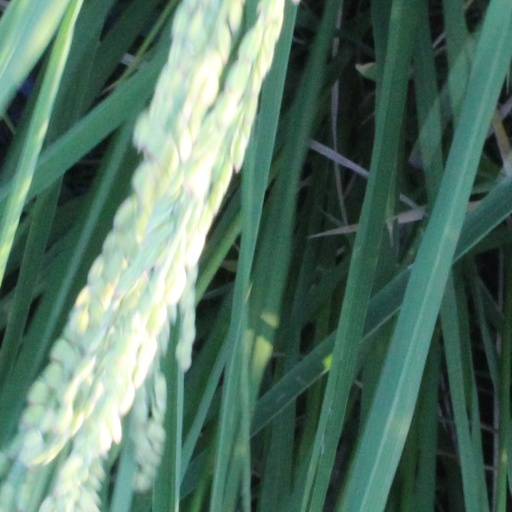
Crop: rice